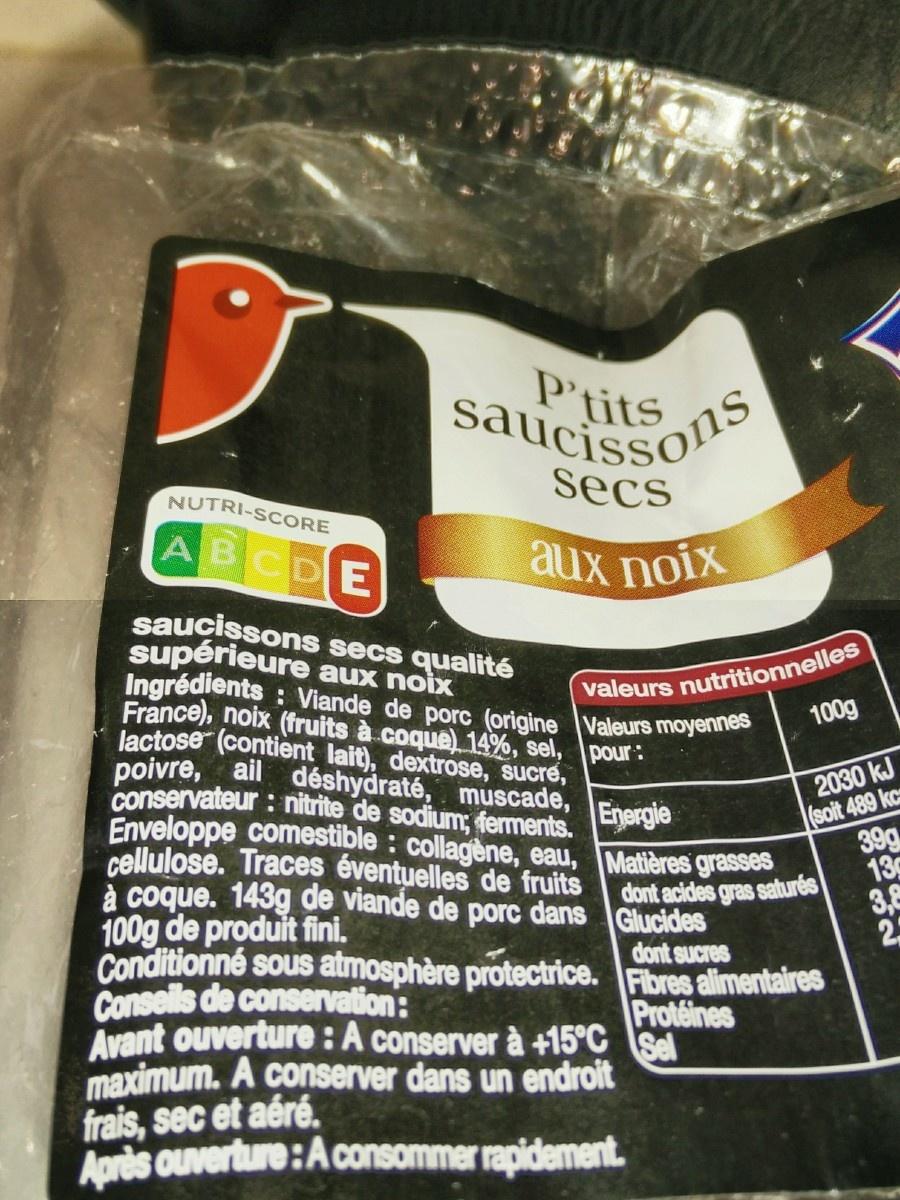
Nutri-Score label: nutriscore-e